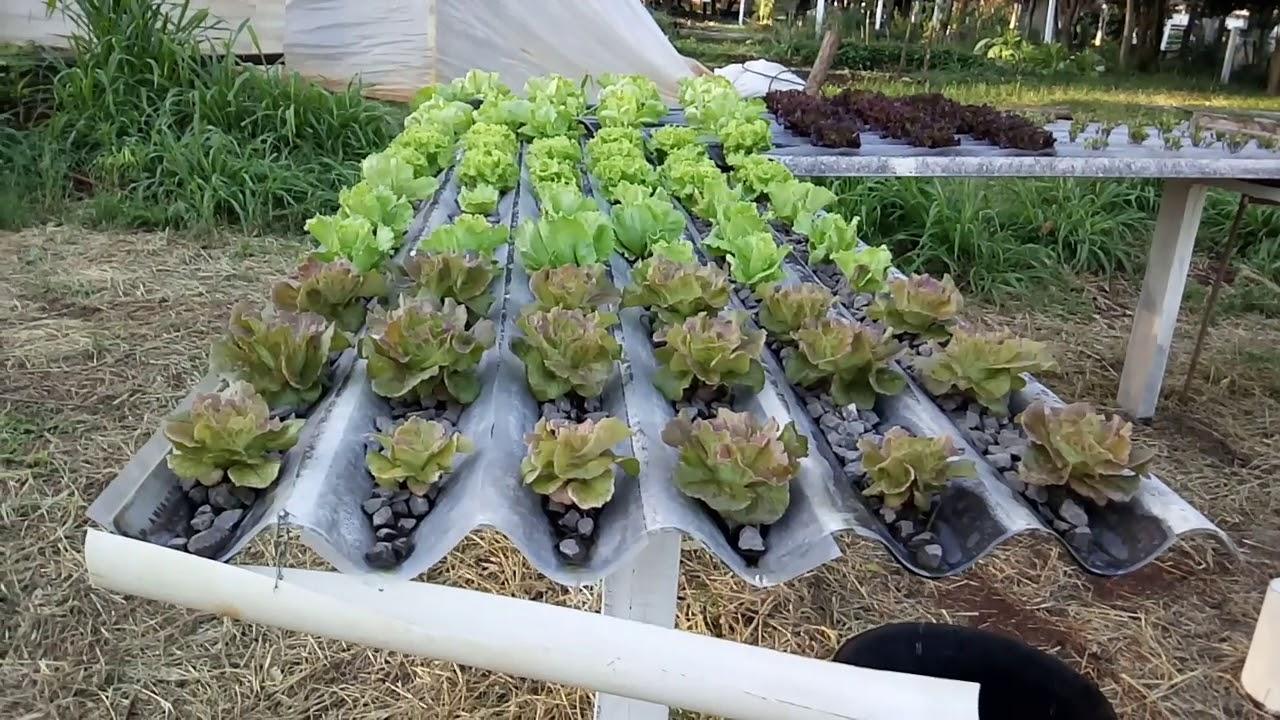
Huu ni ukulima wa haidroponiki. Ukulima huu hauhitaji kutumia udongo ili kukuza mimea. Unaweza ukatumia virutubisho vinavyo saidia mimea kukua vizuri.